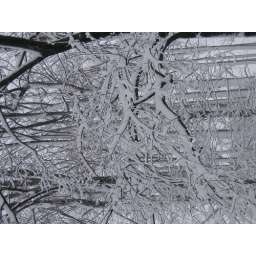
Deep in the forest. If you consider the trees across the street to be a forest....